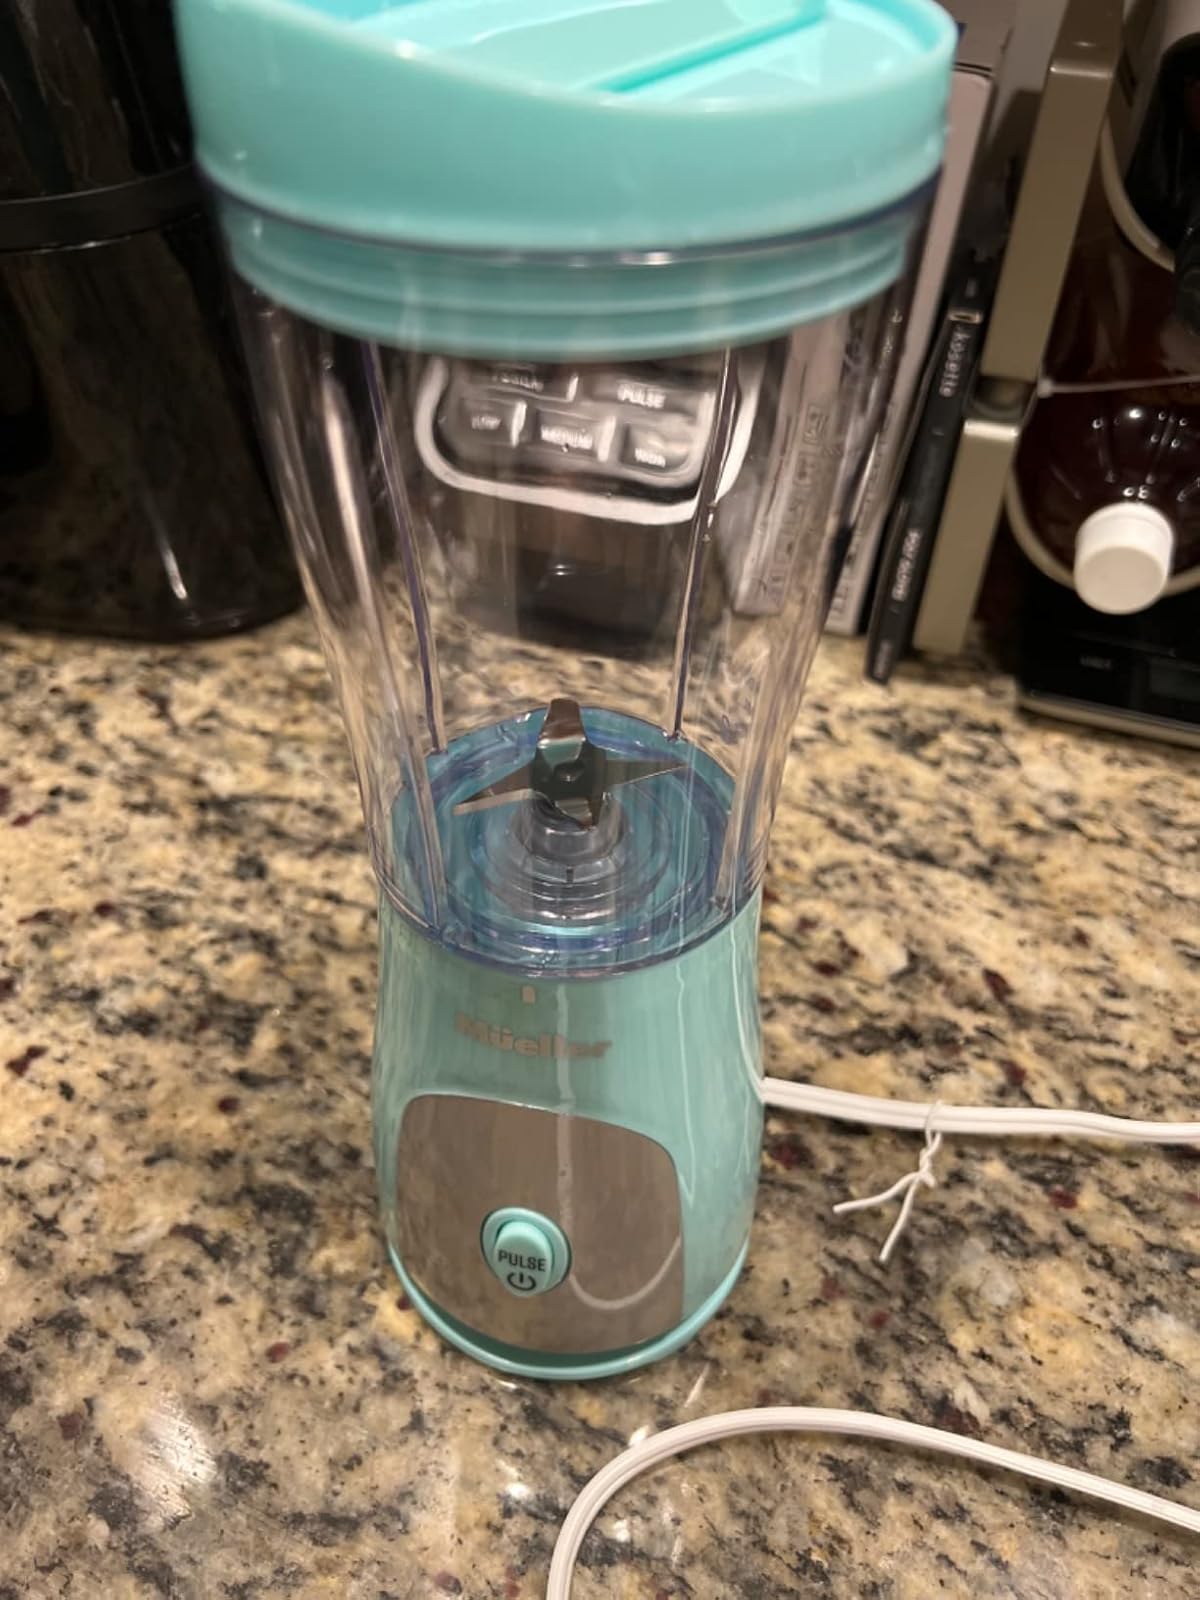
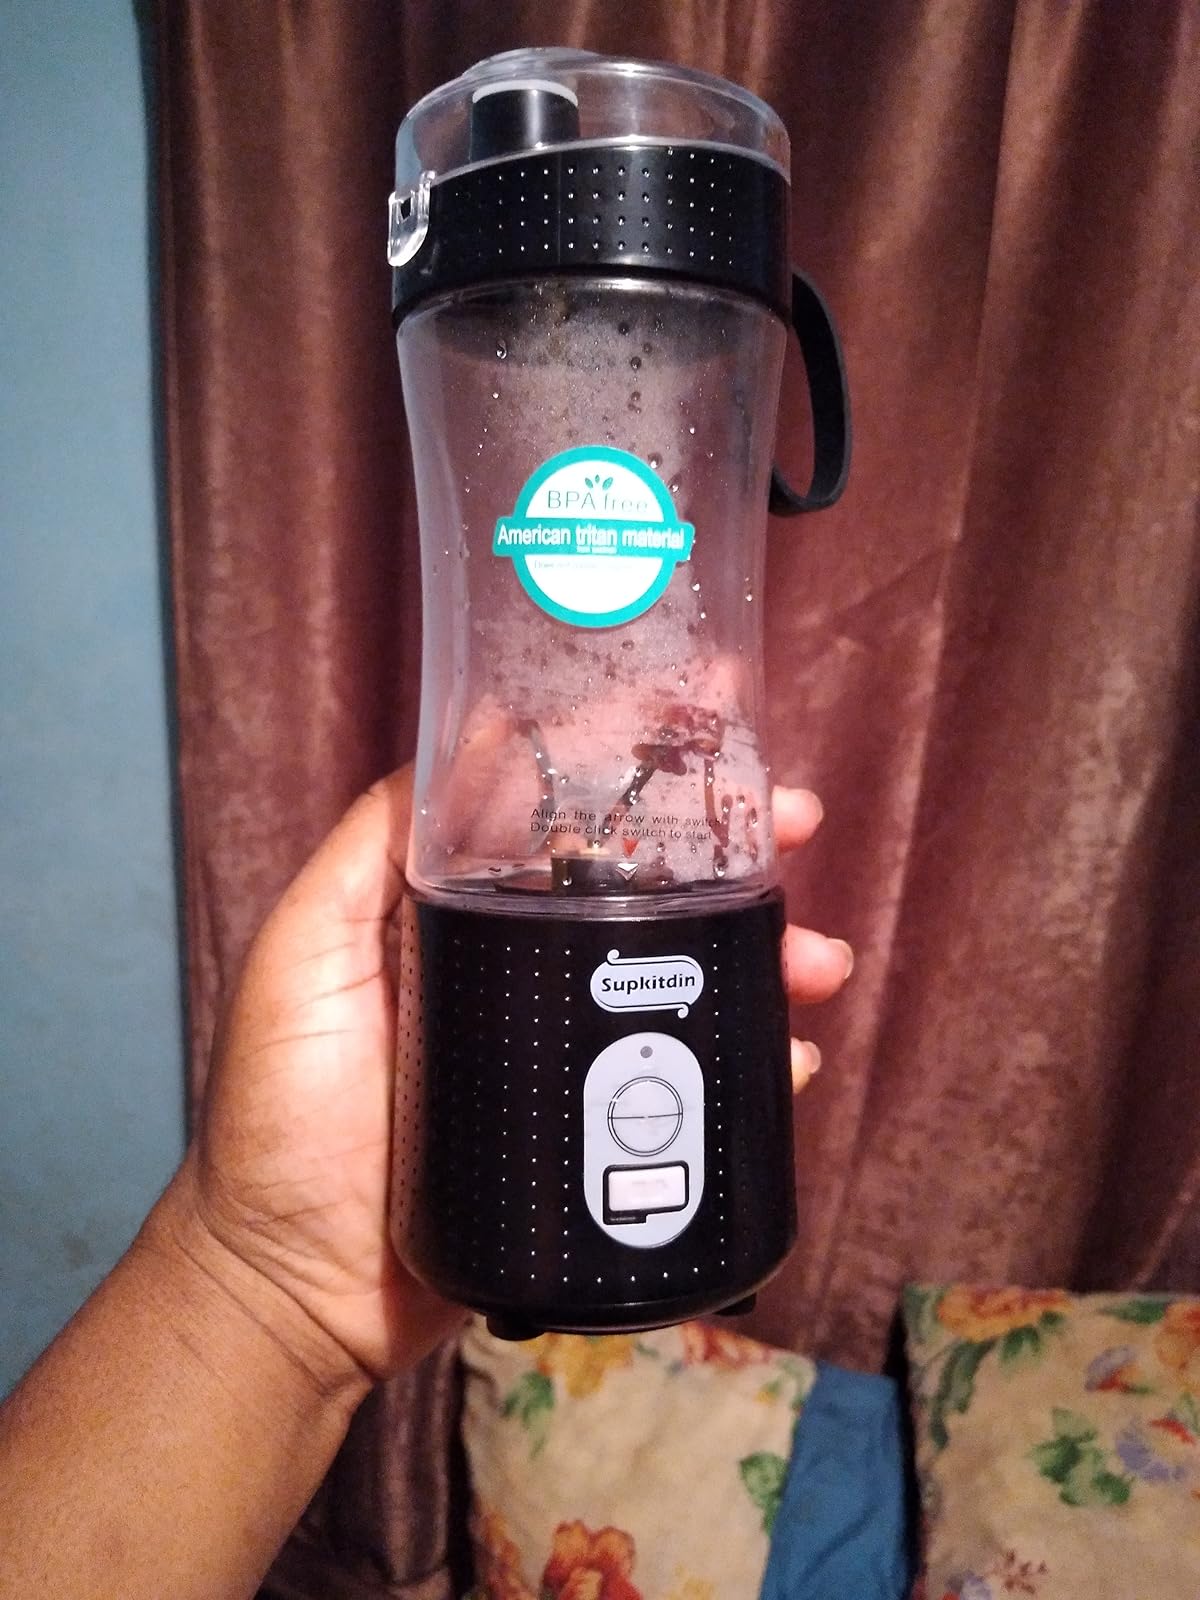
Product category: items_blender
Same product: no